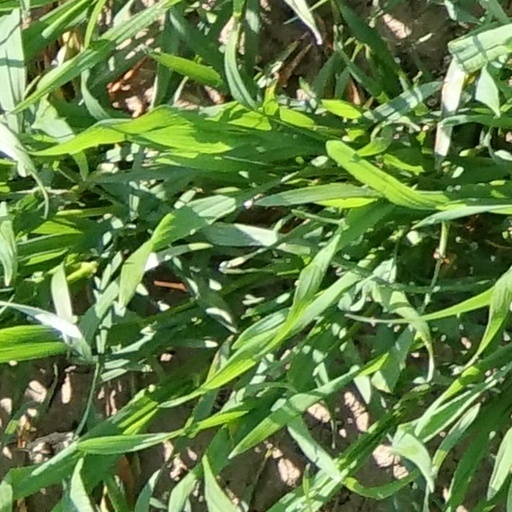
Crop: wheat